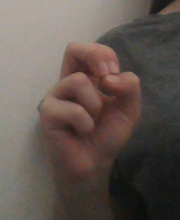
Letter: gaaf